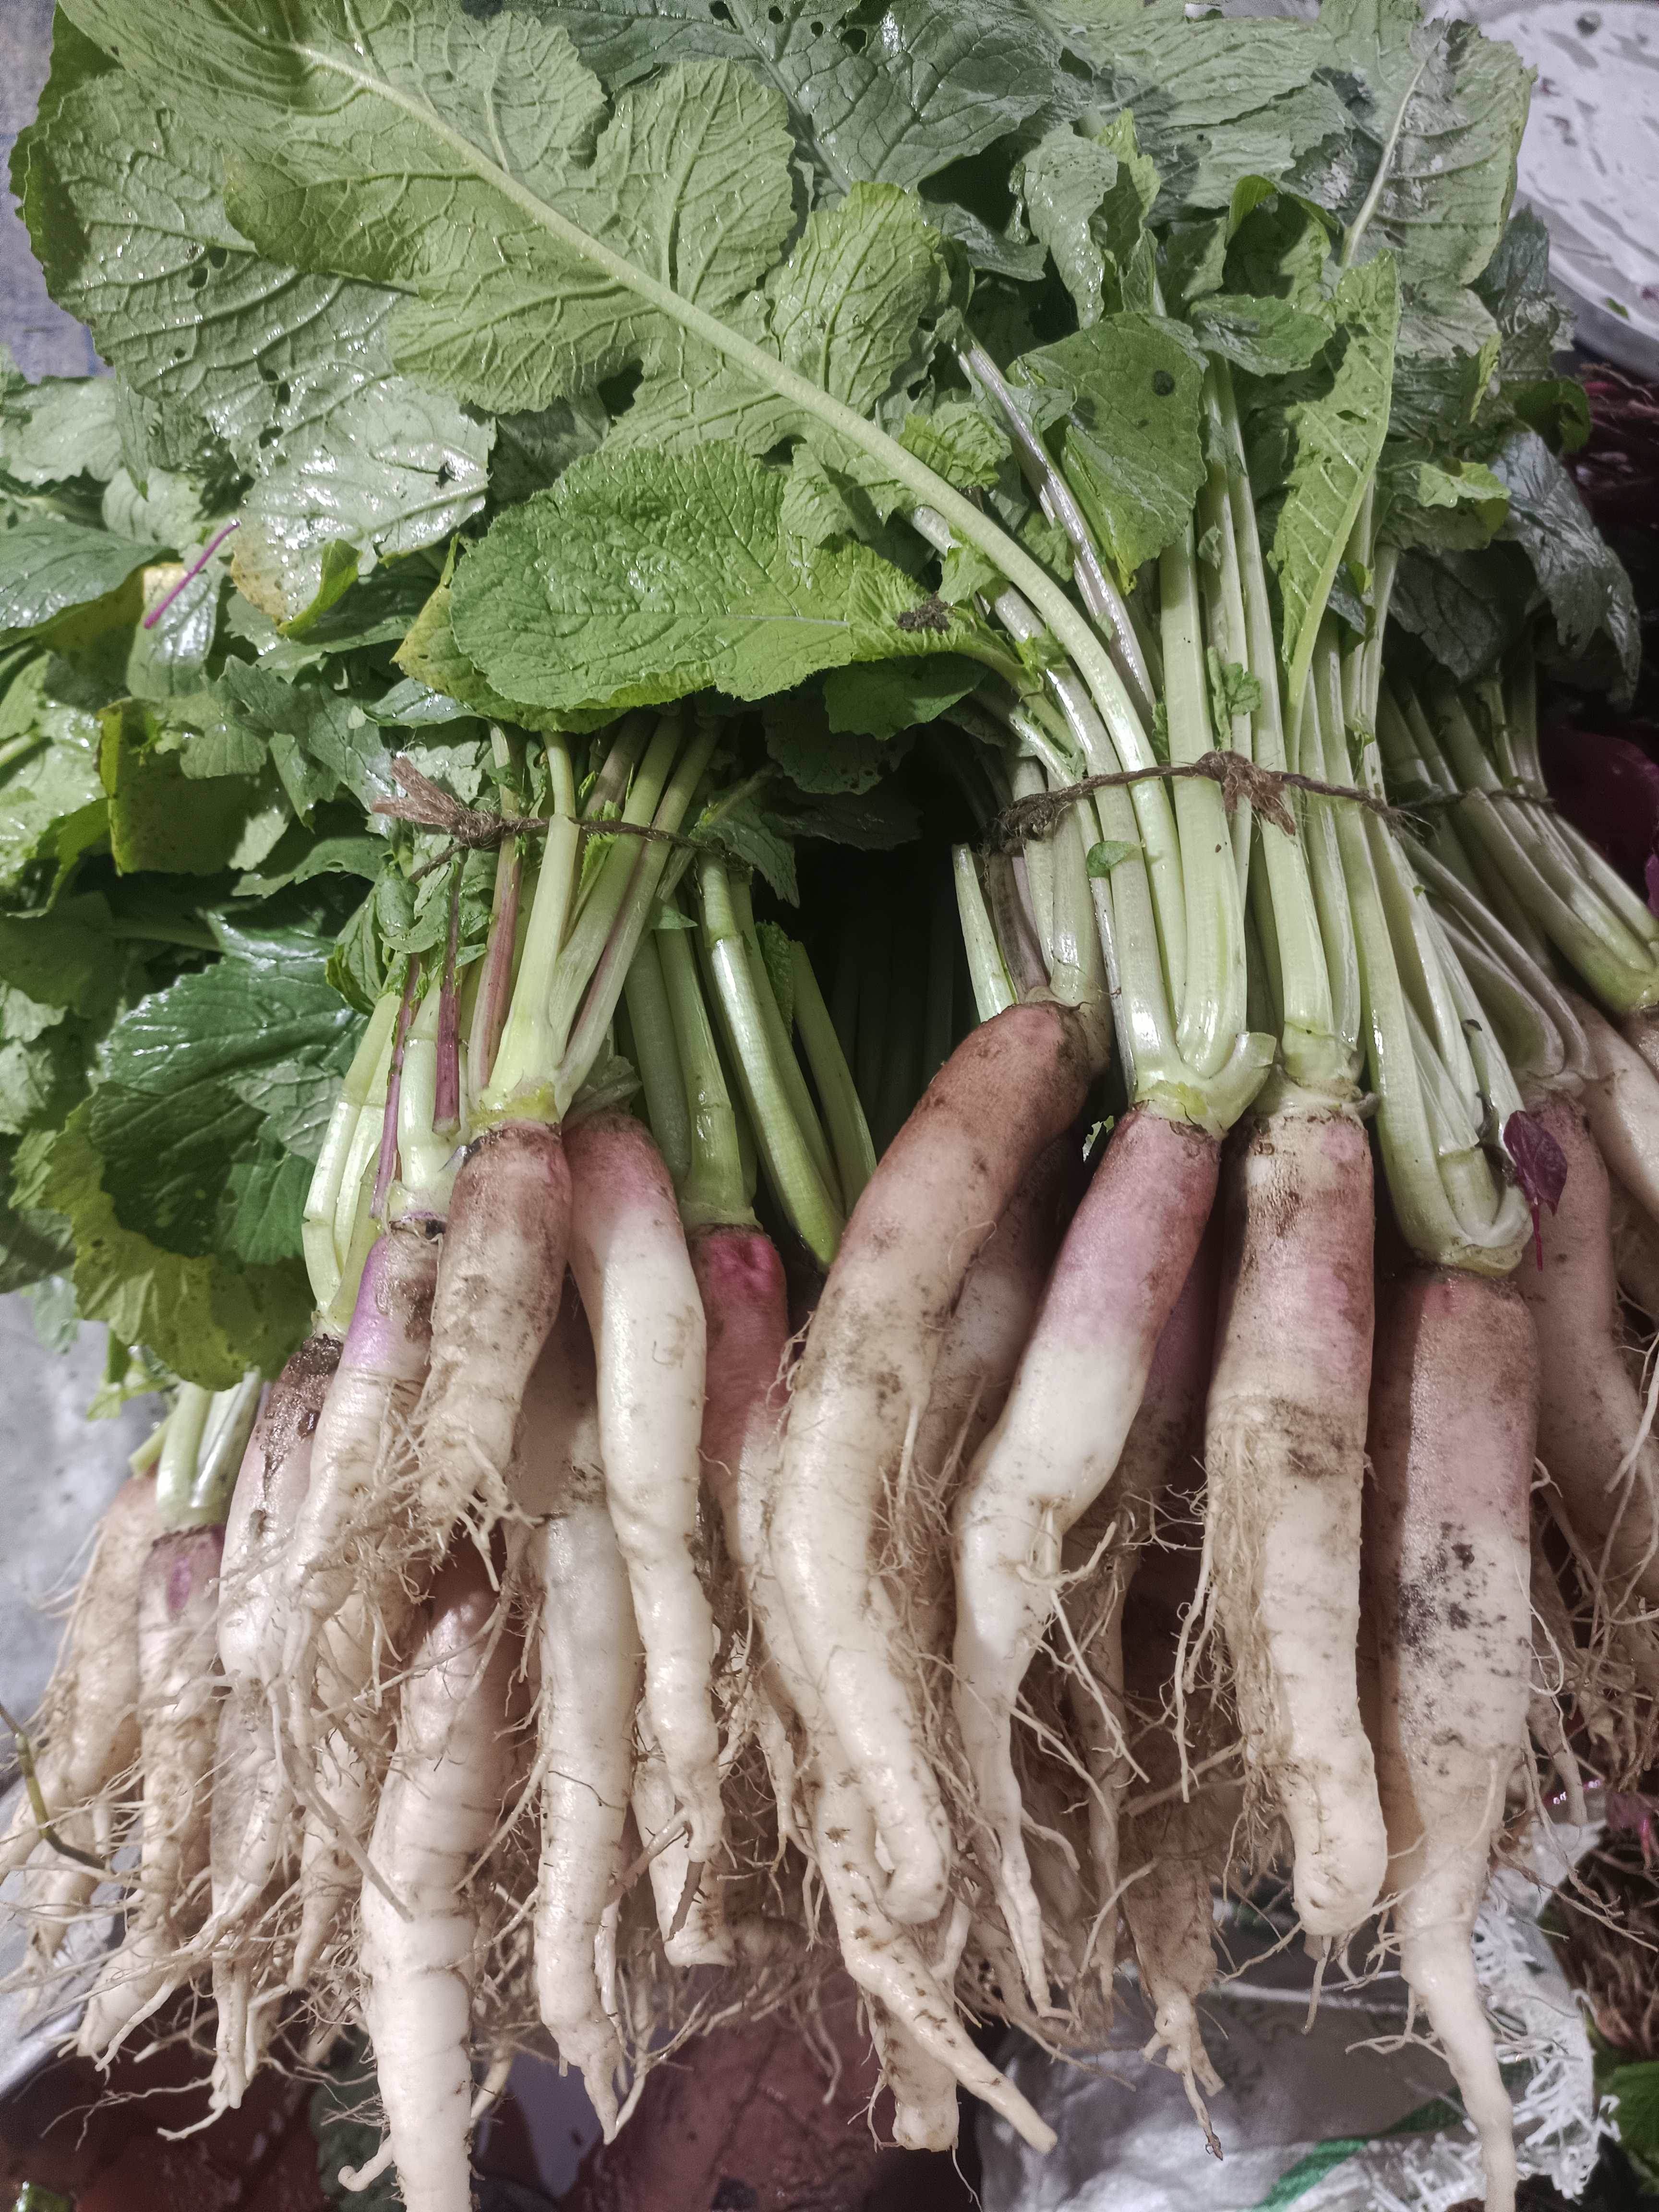
Label: Raphanus sativus